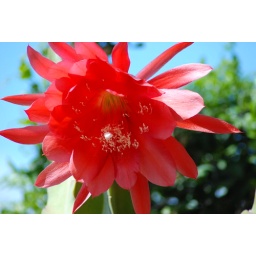
A red flower in full bloom on our balcony